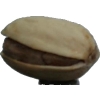
Label: pistachio